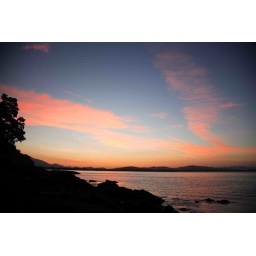
Just a short while before the sun rising from the horizon. The sky and cloud was colored by the red light.